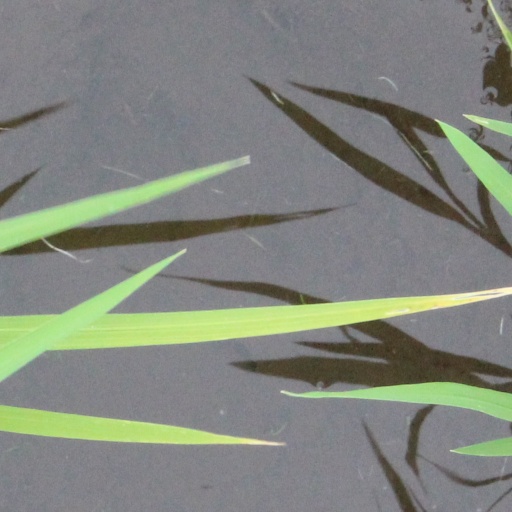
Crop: rice